Stevens-Duryea

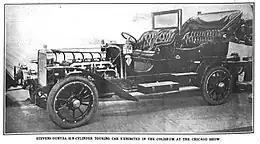
1906 Stevens-Duryea Model S Big Six at the Chicago Show

The model line grew in 1906, adding a $2,400 runabout and a $3,300 limousine. Stevens-Duryea automobile income was now larger than arms production income and J. Stevens Arms and Tool agreed to set-up a new company. Capitalized at $300,000, 3,000 shares were split 2/3 to J. Stevens Arms and Tool and 1/3 to J. Frank Duryea. Irving H. Page of Stevens Arms became President and Treasurer and Frank Duryea, Vice-President and Engineer.